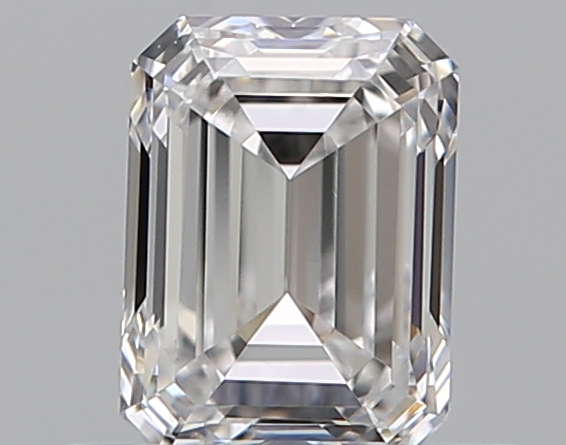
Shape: emerald
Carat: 0.5
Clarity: VVS2
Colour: D
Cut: VG
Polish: EX
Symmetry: GD
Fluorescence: F
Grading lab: GIA
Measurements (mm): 5.03 x 3.71 x 2.59